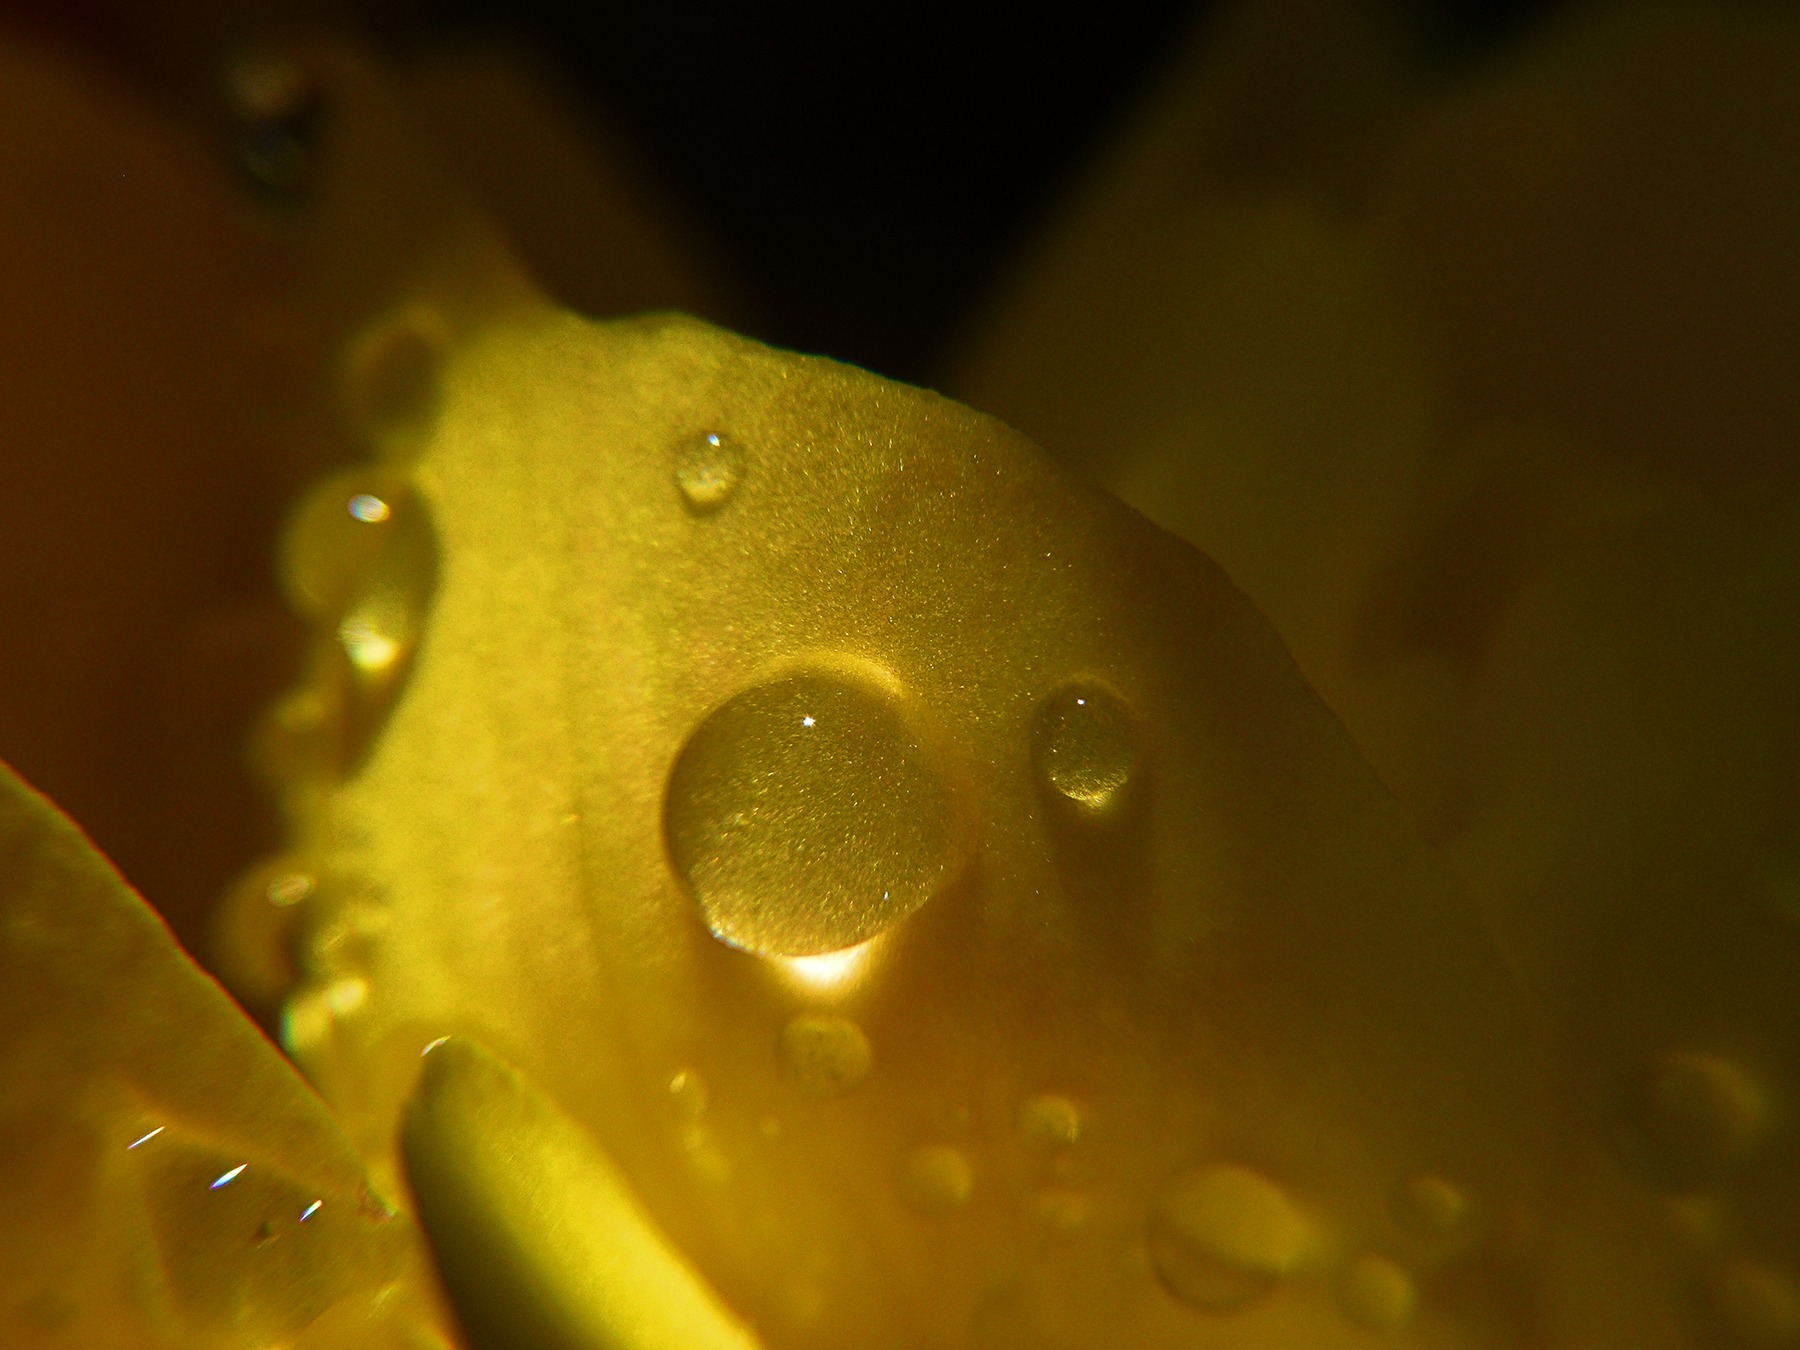
nature, drop, photography, sunlight, leaf, flower, petal, underwater, green, macro, biology, yellow, garden, fish, close up, macro photography, rain drops, marine biology